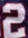
Number: 2